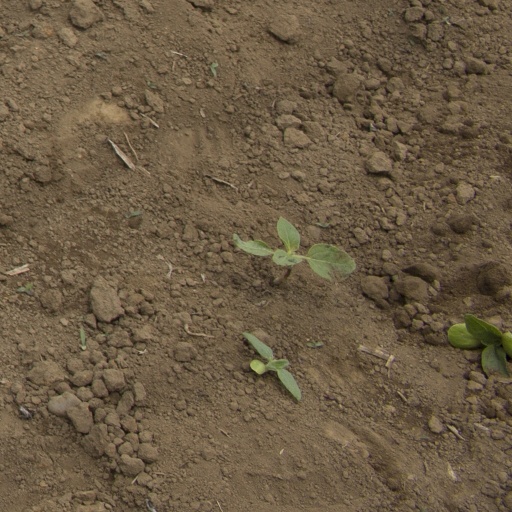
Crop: Jerusalem artichoke